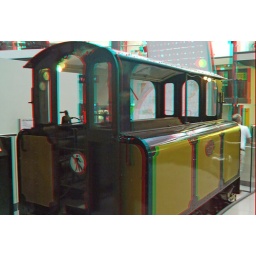
London Transport Museum in anaglyph 3D stereo red cyan glasses to view